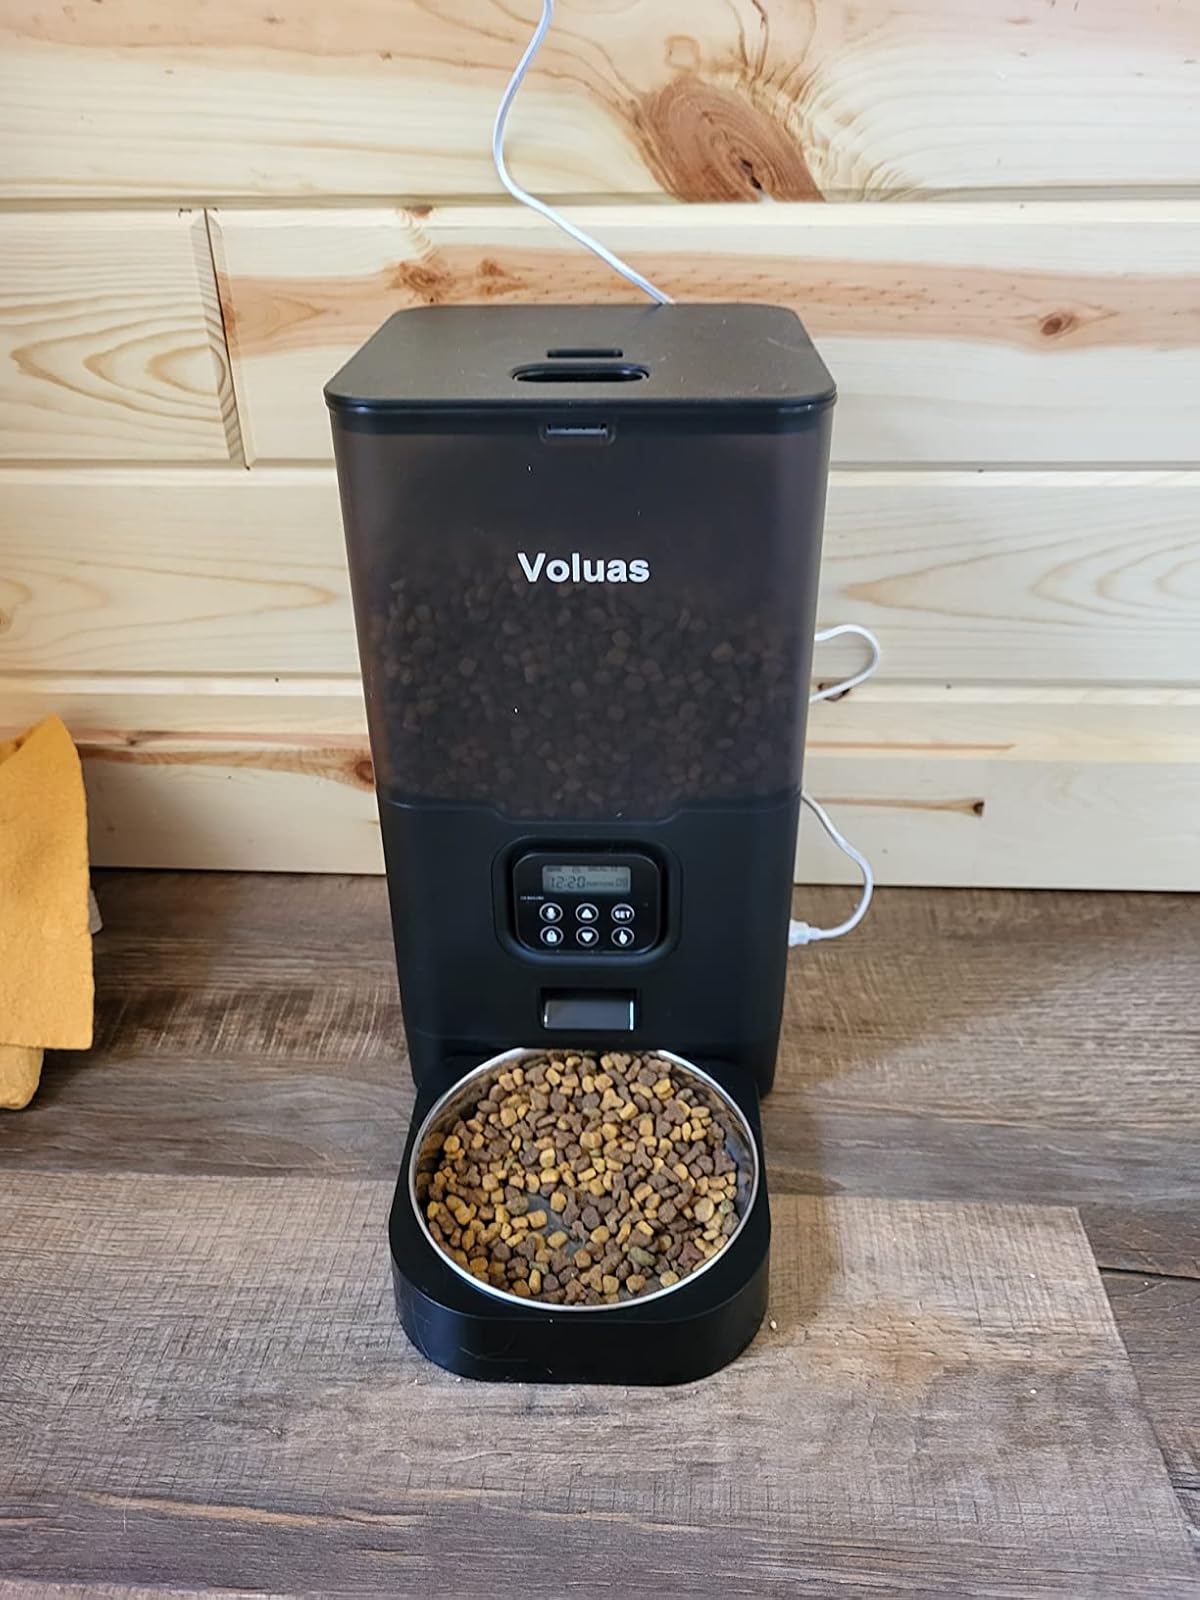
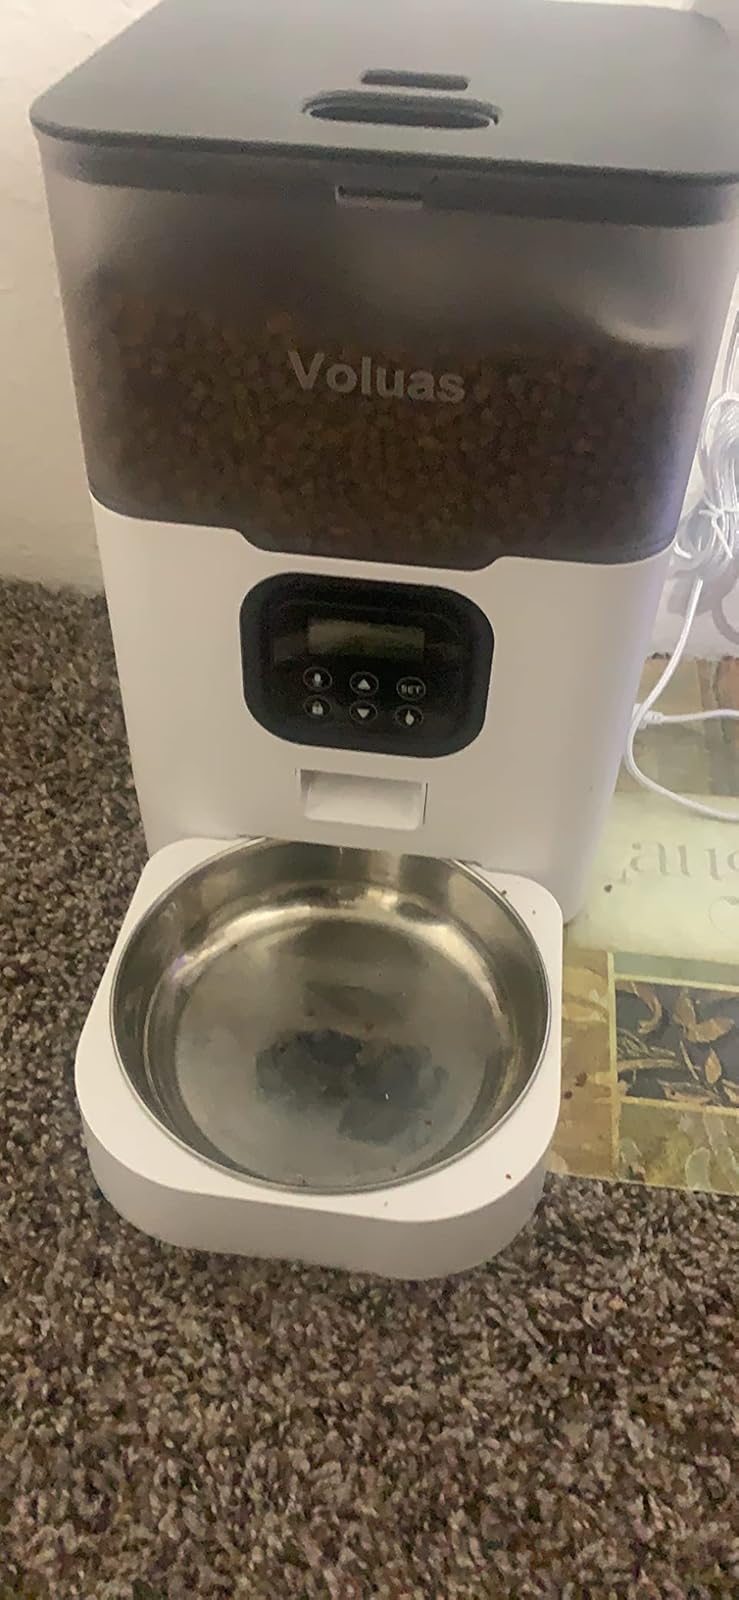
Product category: items_feeder
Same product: no